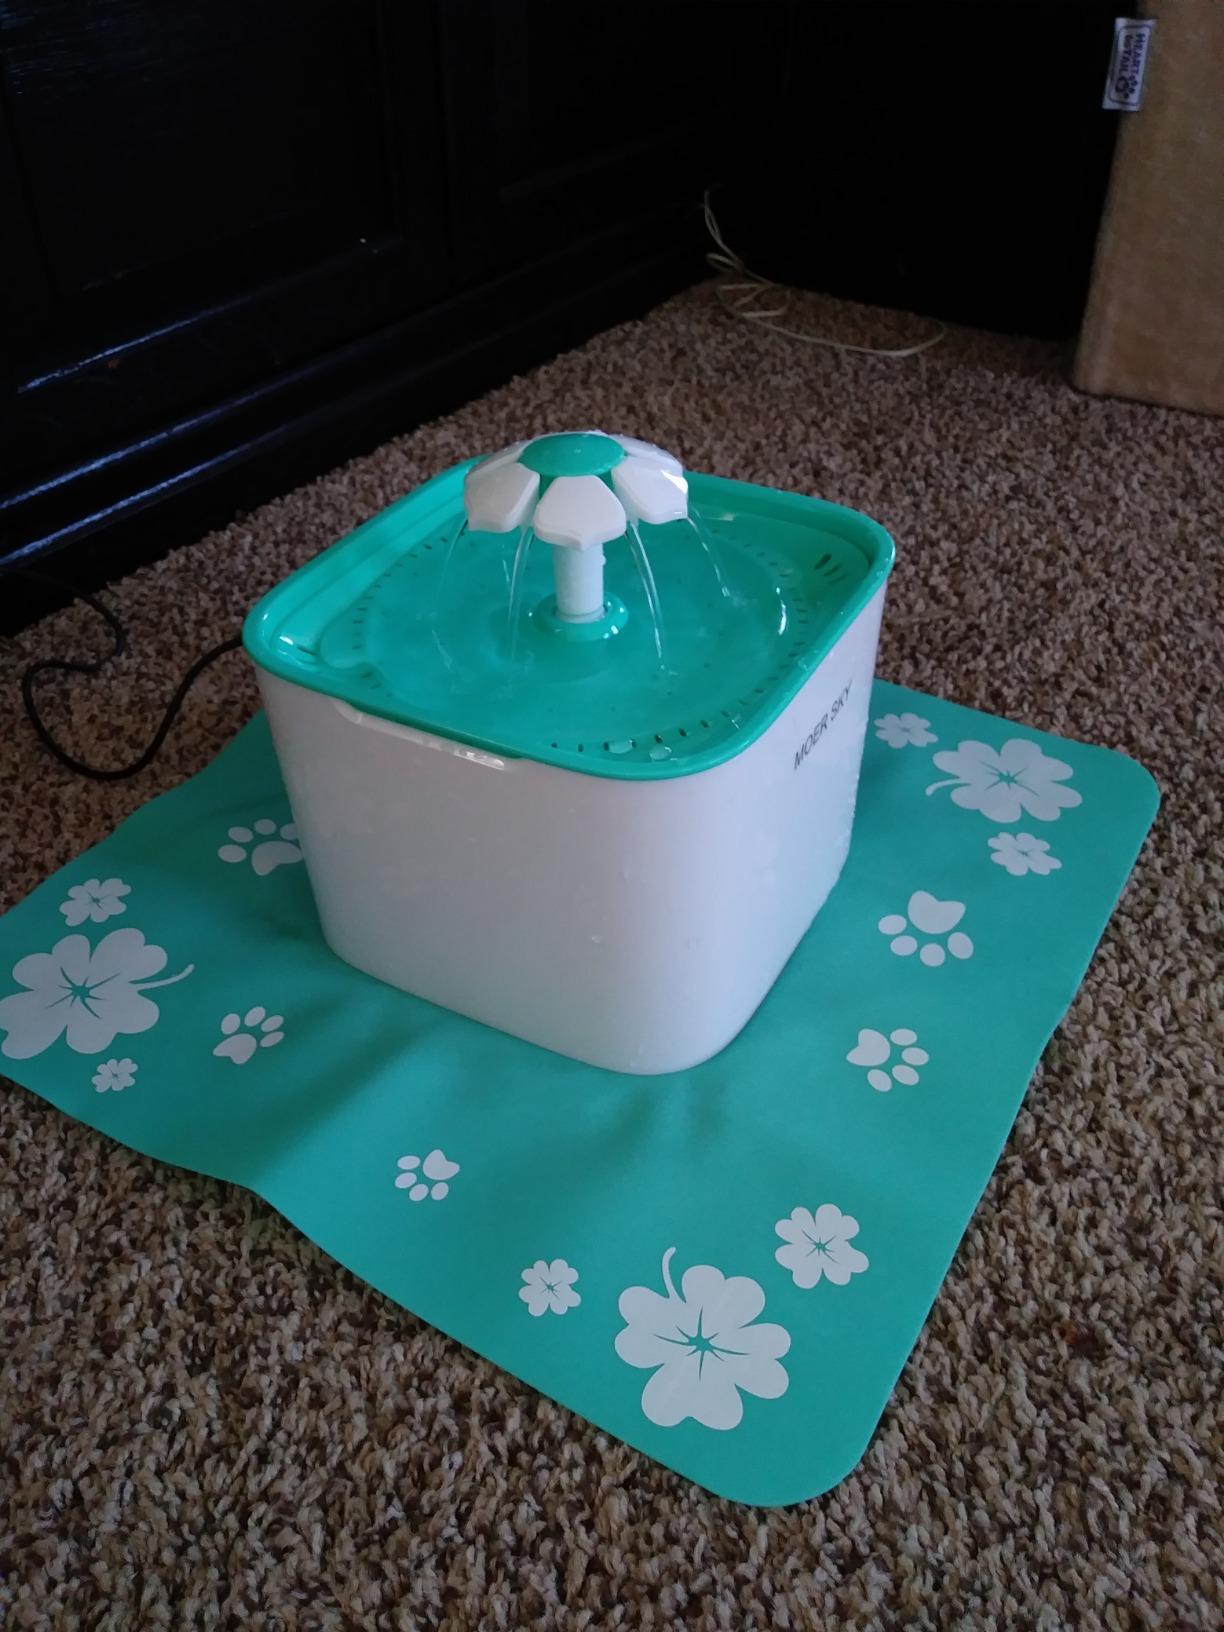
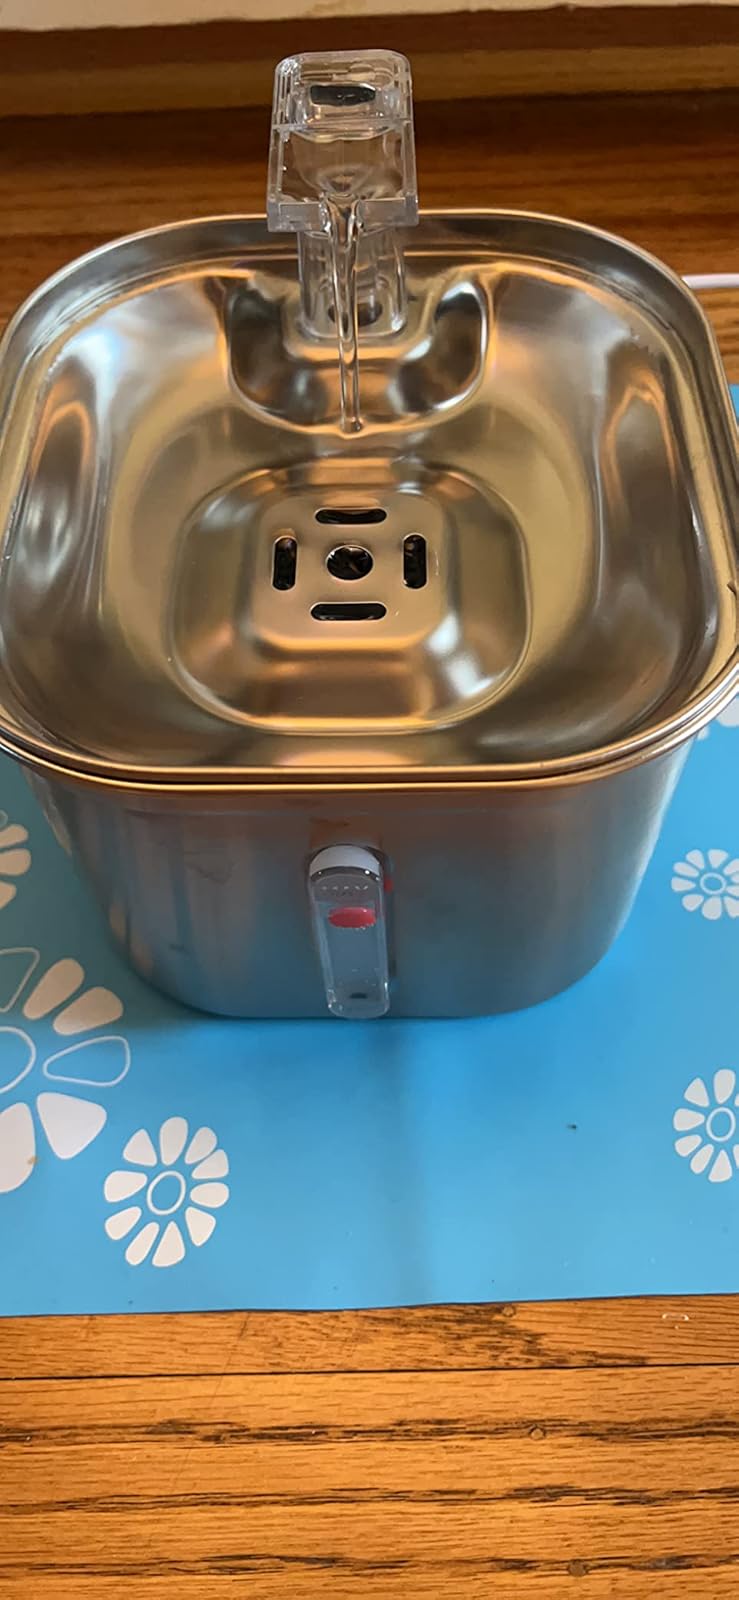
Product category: items_bowl
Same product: no